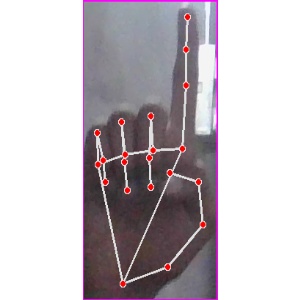
अक्षर: क